Brawlhalla

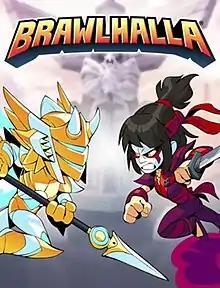
Standard edition box art

Brawlhalla is a free-to-play platform fighting game developed by Blue Mammoth Games. It was originally released for macOS, PlayStation 4 and Windows in 2017, with ports for Nintendo Switch, Xbox One, Android and iOS released later. Full cross-play is supported across all platforms. The game was shown at PAX East in April 2014 and went into alpha later that month. An open beta became available in November 2015, followed by the game's full release in October 2017. The game features 66 playable characters, referred to as "Legends", each with unique stats, varied loadouts, and cosmetic skins and crossovers.